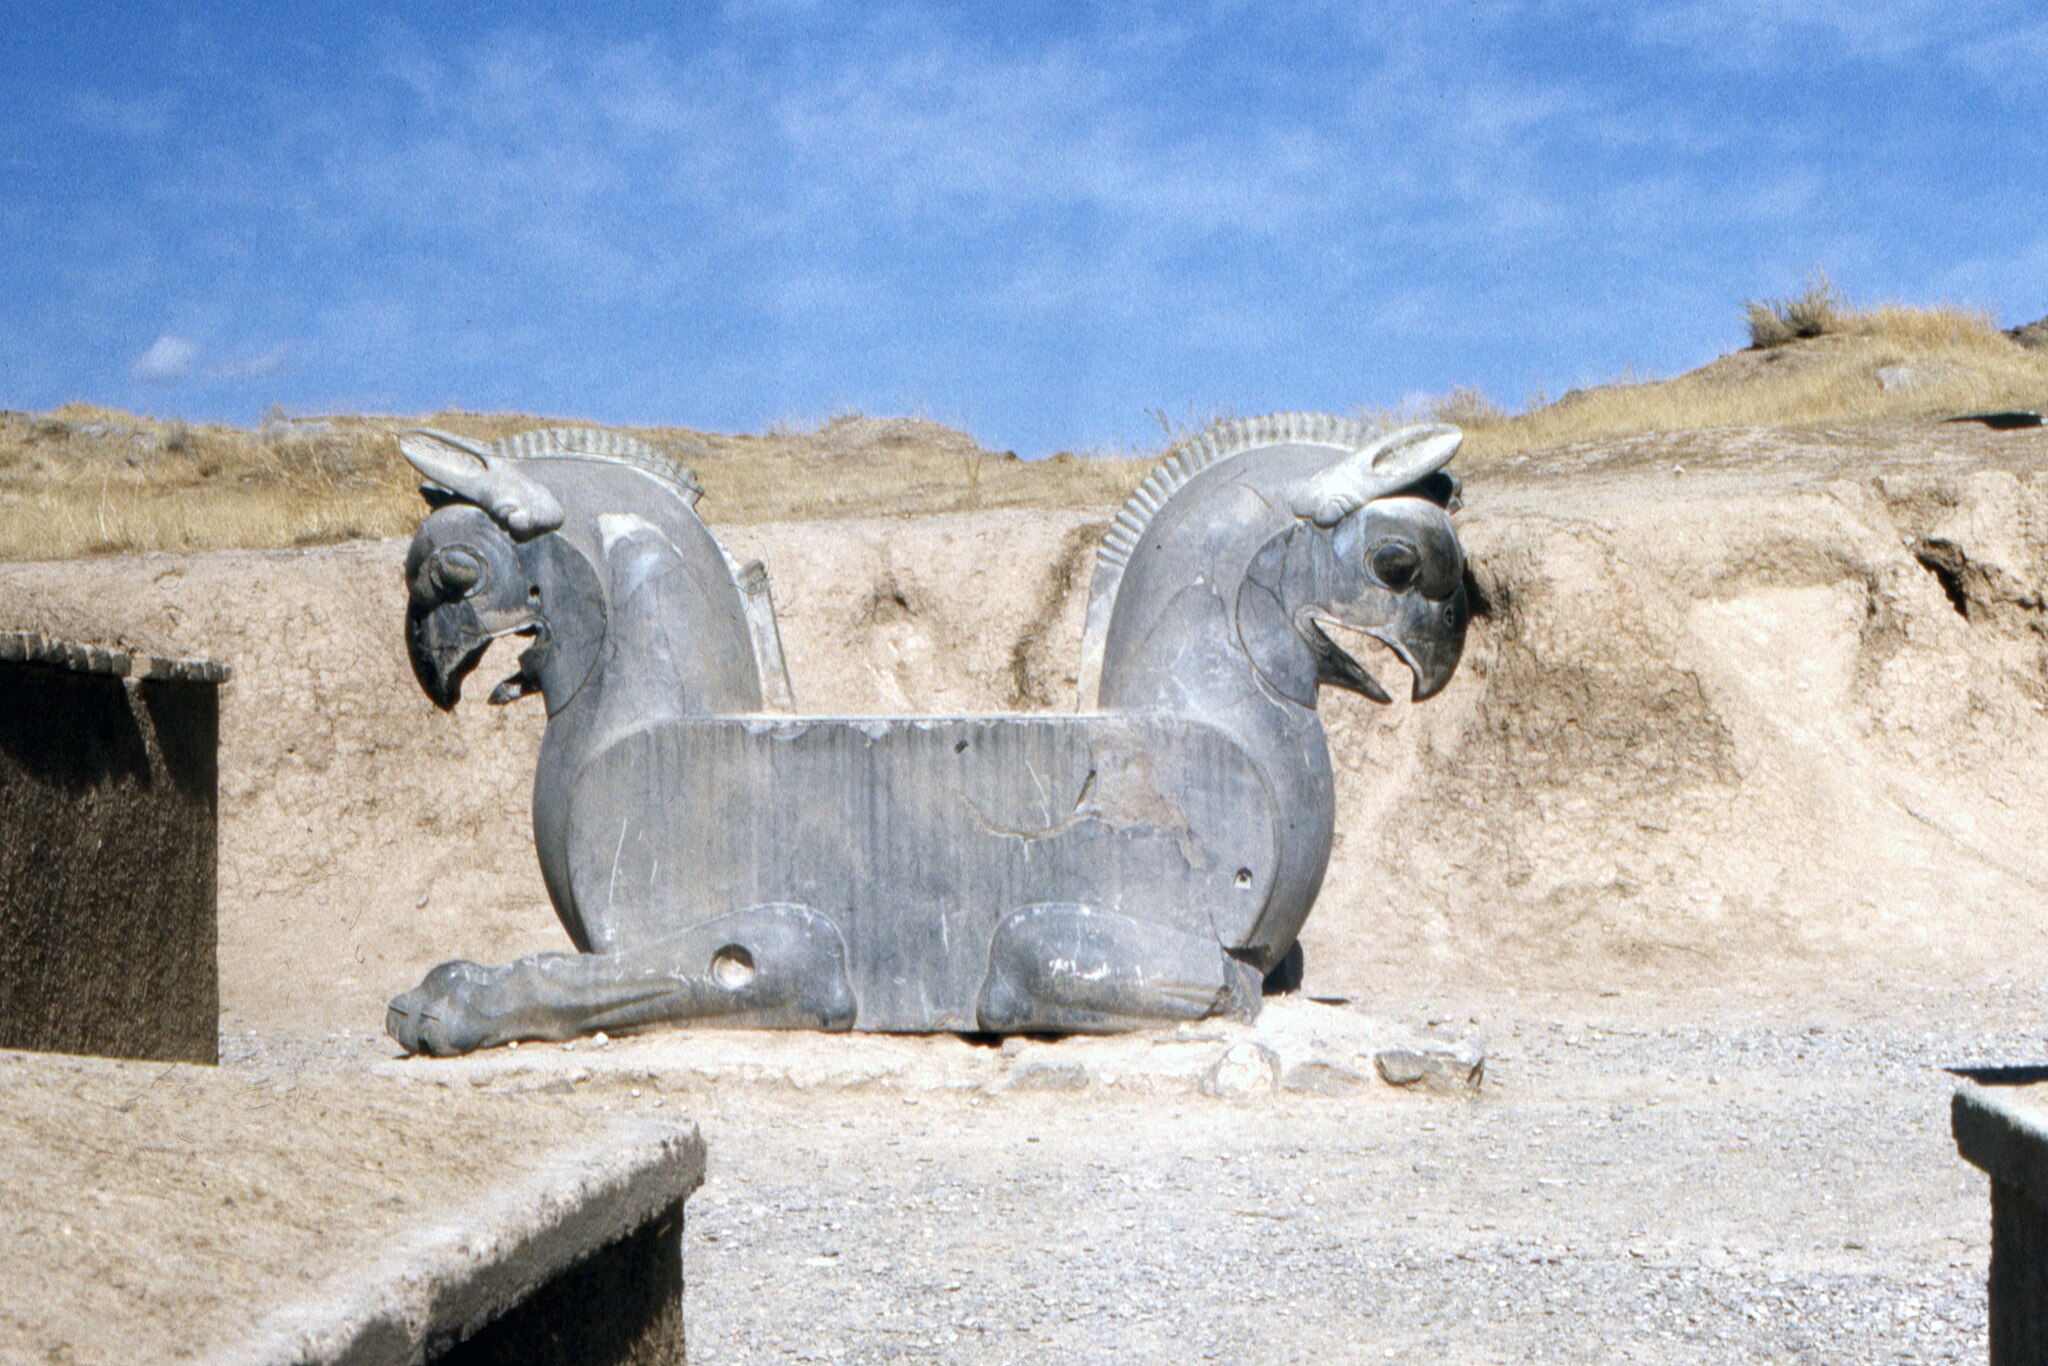
Title: Found Photo - Iran - Persepolis - Archeological Site 20 (33759158115)
Description: Zoomorphic griffin column capital Someone's 1976 trip to Asia. Included Iran, India, Thailand, Philippines, maybe more. To see the whole set click on tag dpfoundphotoasia1976
Date: 1976-11-01 00:00
Categories: Griffin capitals in Persepolis, Flickr images reviewed by FlickreviewR 2, Persepolis in the 1970s